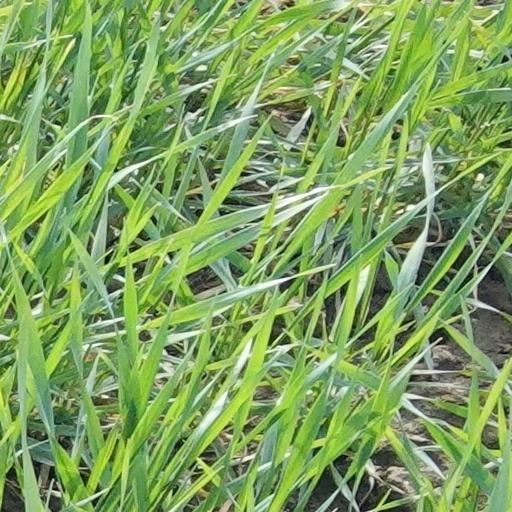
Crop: wheat